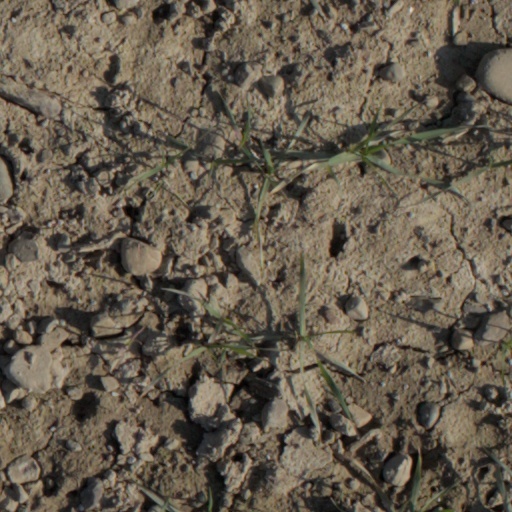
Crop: wheat